Île Saint-Louis

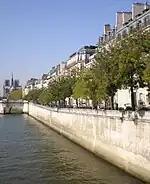
Quai de Bethune

The Quai de Bethune runs along the southeast side of the island. It was built shortly after the assassination of Henry IV, and is named for the late king's prime minister, Maximilien de Bethune, the Duke of Sully. The Pont de Sully bridge at the southeast end of the island also carries his name.